Simon de Montfort, 6th Earl of Leicester

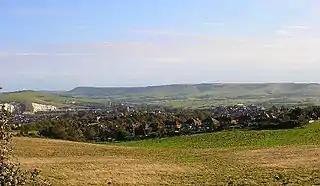
Site of the Battle of Lewes (1264) in East Sussex, photographed in 2005

Simon de Montfort returned to England in 1263, at the invitation of the barons who were now convinced of the king's hostility to all reform, and raised a rebellion with the avowed object of restoring the form of government which the Provisions had ordained. Cancellation of debts (owed to Jews) was part of his call to arms.